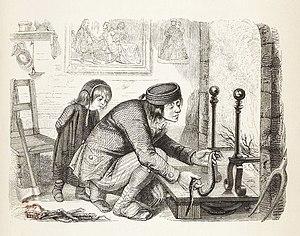
Jean de La Fontaine: Fables de La Fontaine, édition illustrée par J.J. Grandville - Le Villageois et le Serpent Author Jean de La Fontaine
Le Villageois et le Serpent est la treizième fable du livre VI de Jean de La Fontaine situé dans le premier recueil des Fables de La Fontaine, édité pour la première fois en 1668.